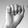
ASL letter: A